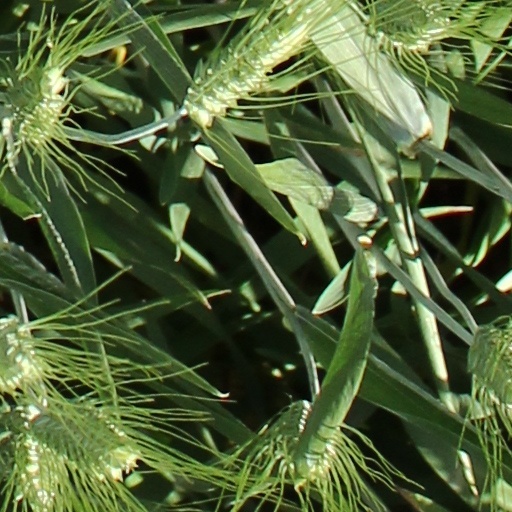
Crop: wheat